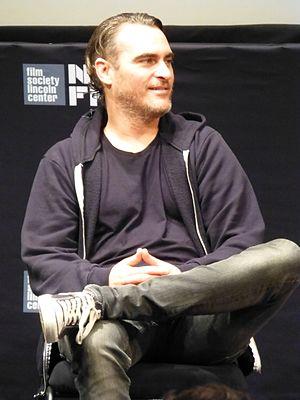
Inherent Vice est un film policier américain coproduit, écrit et réalisé par Paul Thomas Anderson et sorti en 2014. Il est adapté du roman Vice caché de l'écrivain américain Thomas Pynchon paru en 2009.